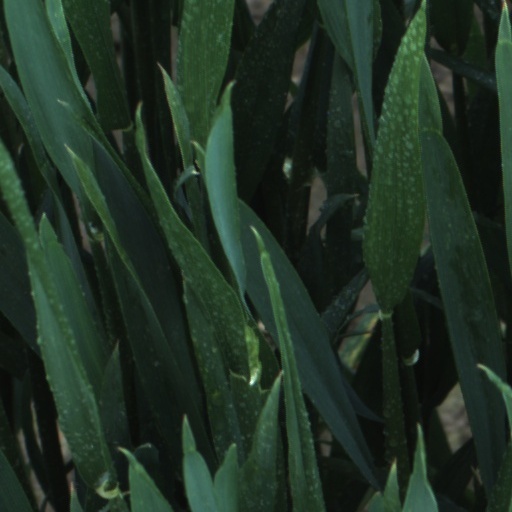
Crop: wheat